Drinking straw

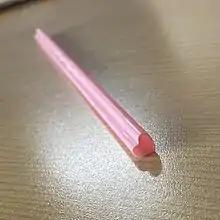
A pink heart-shaped plastic straw

Environmental concerns, stemming from the impact plastic waste has had on the ocean, have led to a rise in reusable straws. Reusable straws are primarily being manufactured out of polylactic acid (PLA), silicone, and metal. Polylactic acid and silicone straws are the most similar in texture and feel to their plastic counterparts, however, they fit into the category of biodegradable polymers. These types of straws have some benefits over other more ecologically conscious straws because they are resistant to disintegrating in one's drink and provide adequate insulation for hot and cold drinks. One manufacturer of silicone straws even claims that their straws can be burned into biodegradable ash.